Unreal Championship 2: The Liandri Conflict

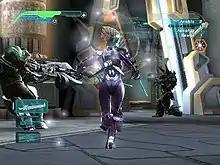
The game's use of third-person perspective when using a melee weapon affords the player greater control in combat.

"Unreal Championship 2" features 14 different characters from the "Unreal" universe, plus extra characters released in a bonus pack via Xbox Live. Other additions include the new gametypes Overdose and Nali Slaughter, new melee weapons, and more adrenaline combos than in previous games.